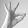
ASL letter: F